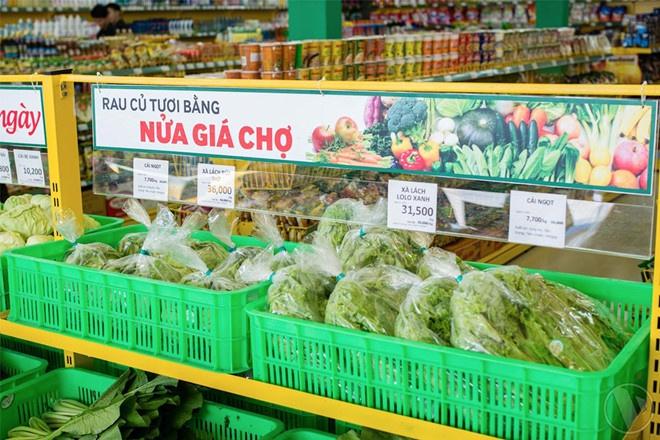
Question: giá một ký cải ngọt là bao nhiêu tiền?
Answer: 7 700 đồng một ký